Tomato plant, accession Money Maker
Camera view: vertical (180 deg); turntable rotation: 210 degrees
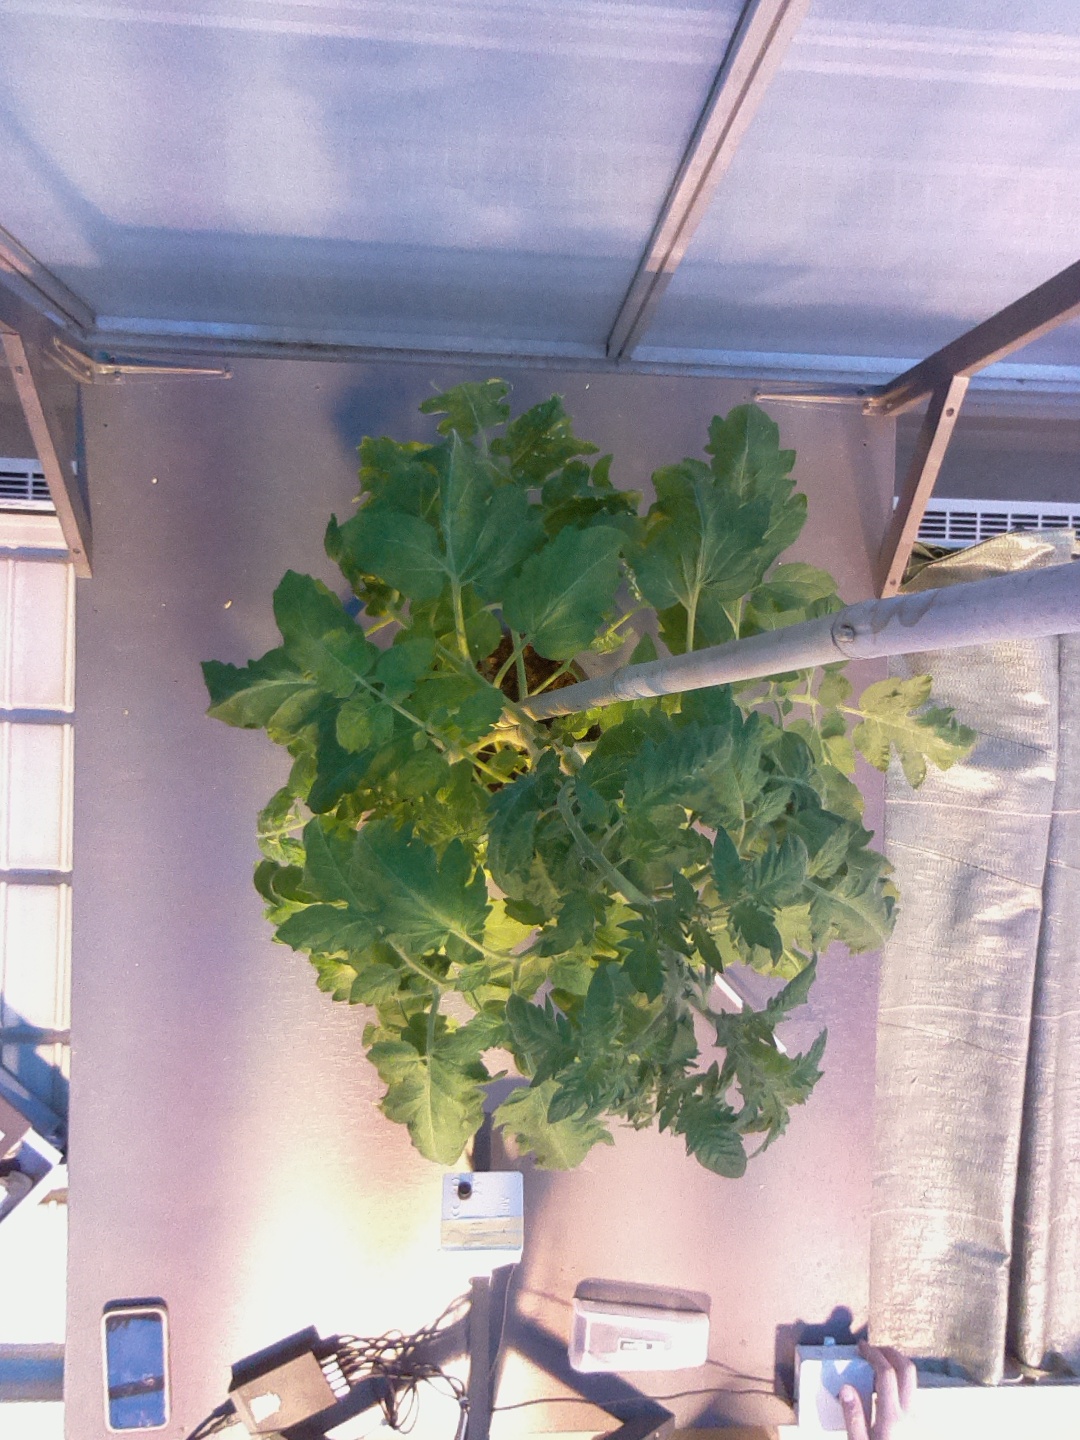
BBCH growth stage 54: 4 inflorescences visible